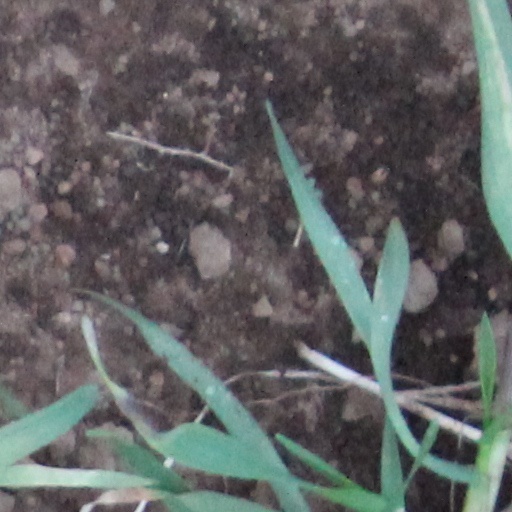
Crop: wheat